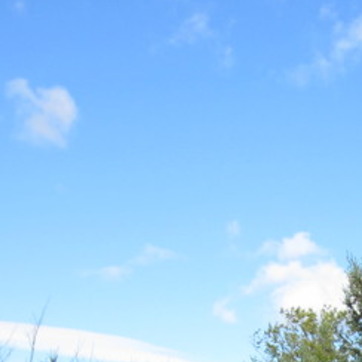
Material: sky